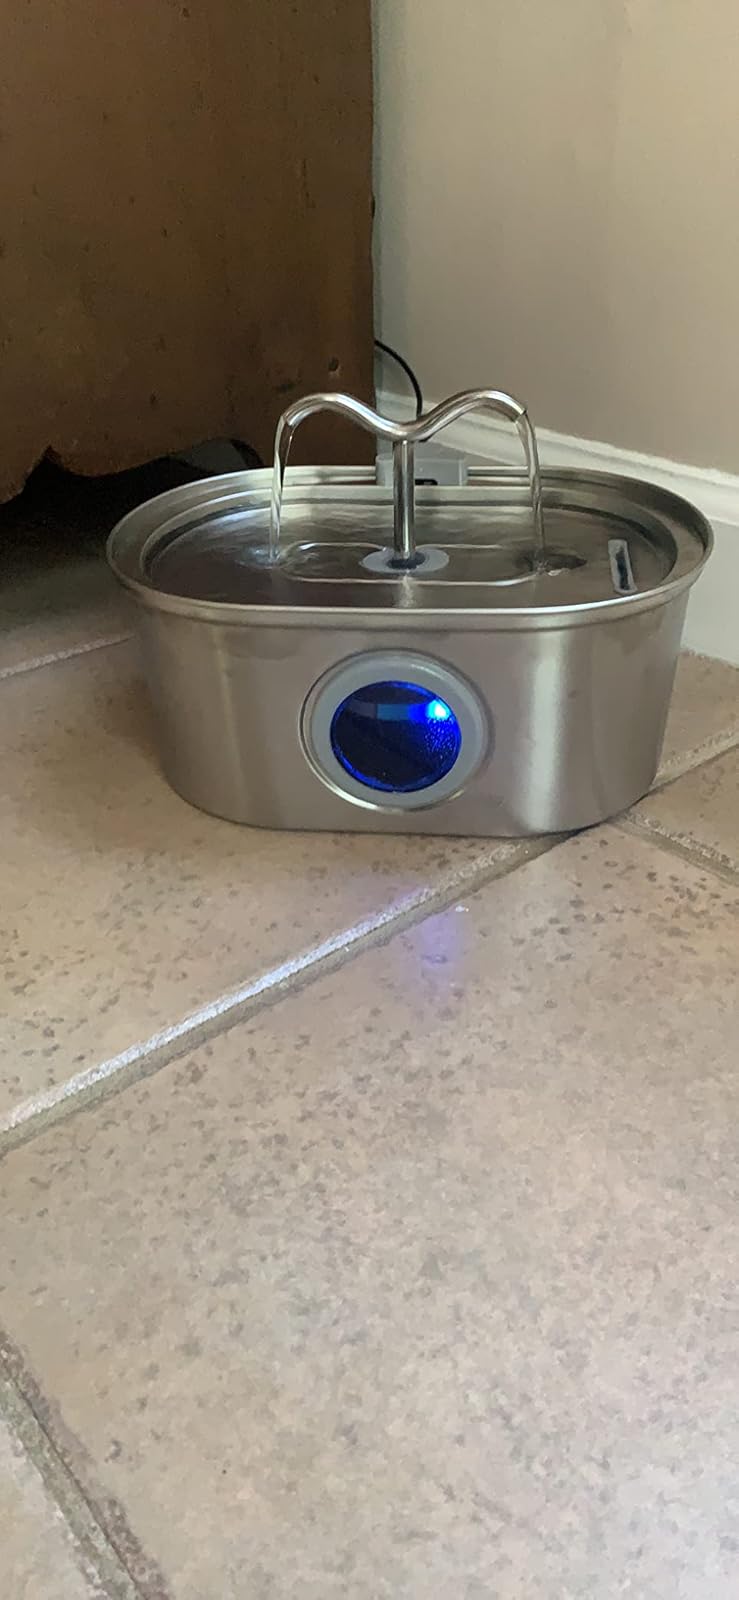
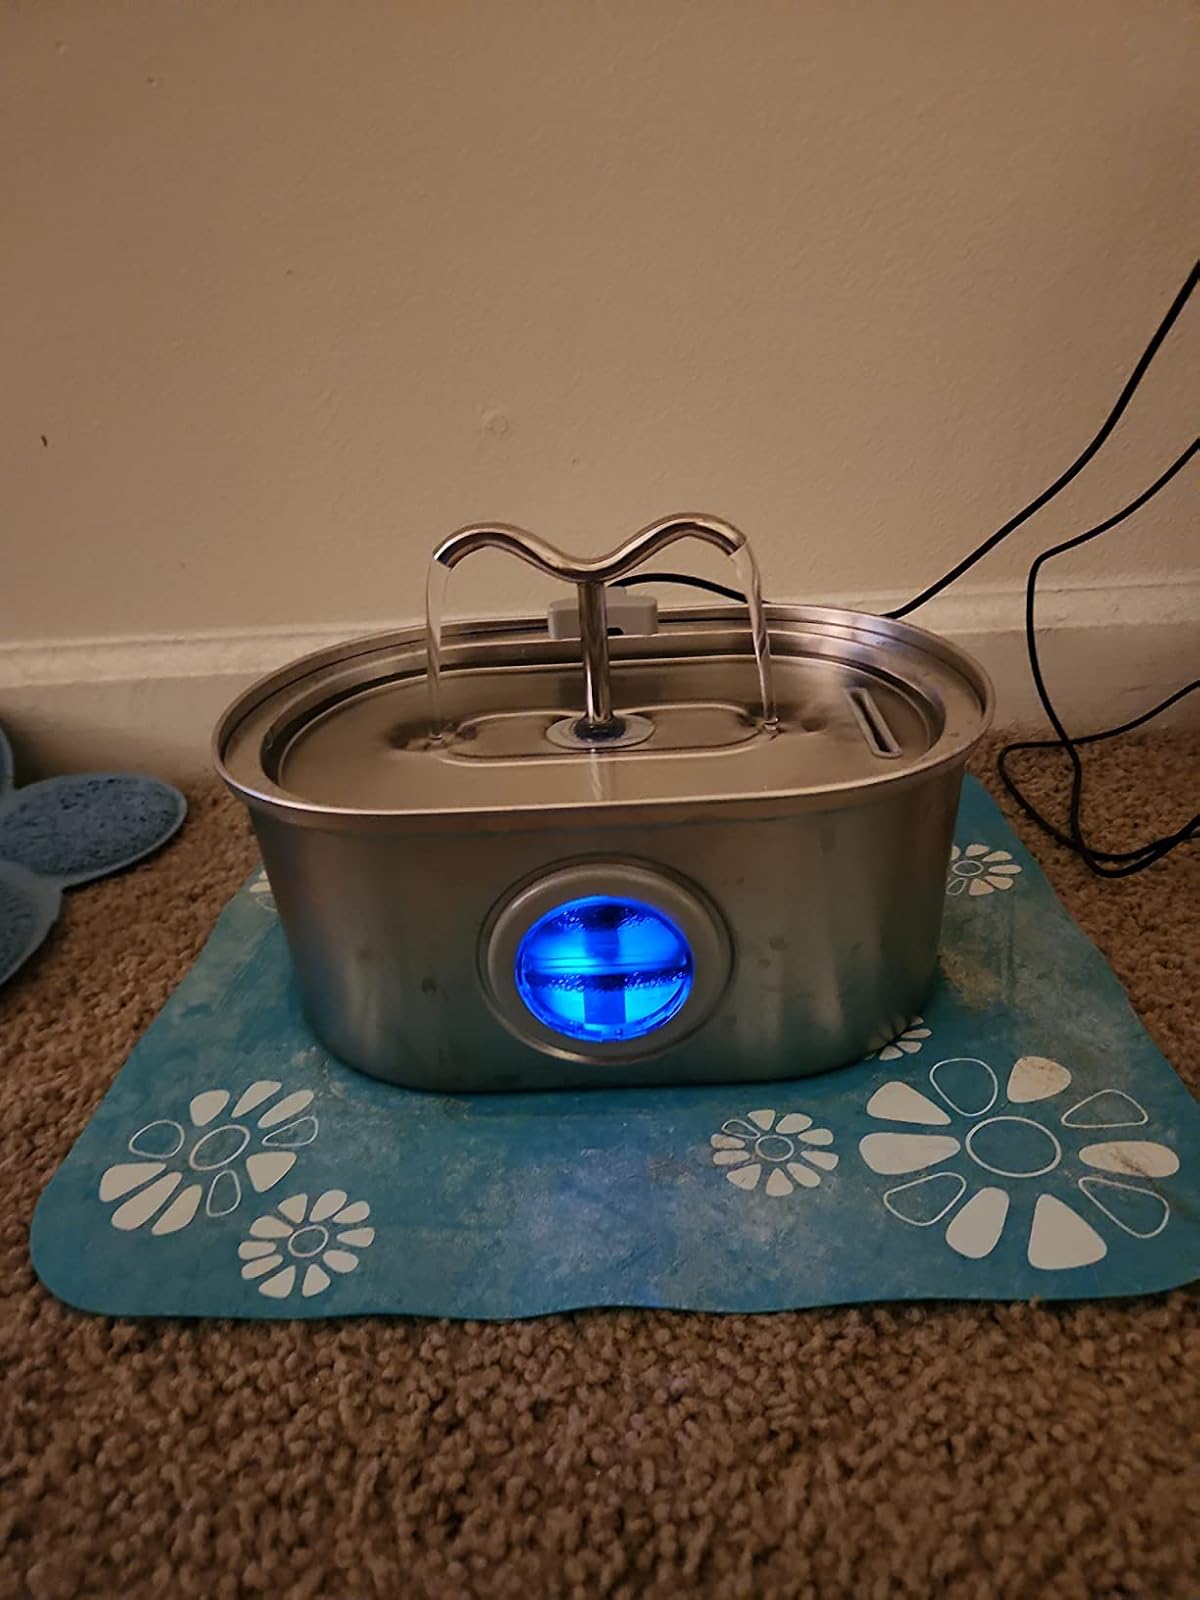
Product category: items_bowl
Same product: yes